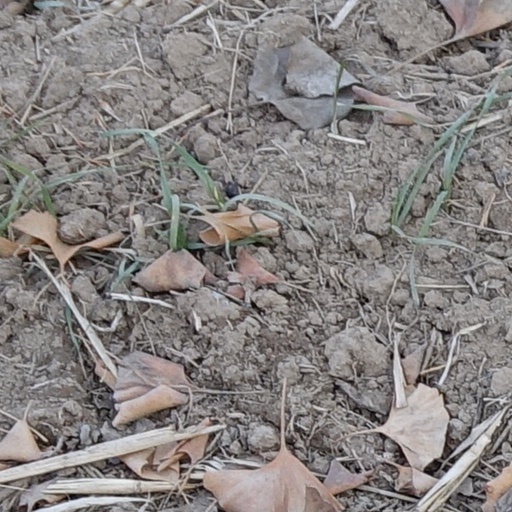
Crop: wheat